Víctor Erice

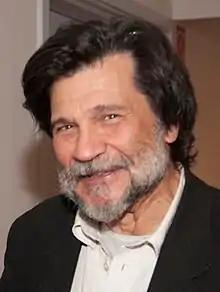

Víctor Erice Aras (born 30 June 1940) is a Spanish film director. He is best known for his first two feature fiction films, "The Spirit of the Beehive" (1973), which many regard as one of the greatest Spanish films ever made, and "El Sur" (1983).